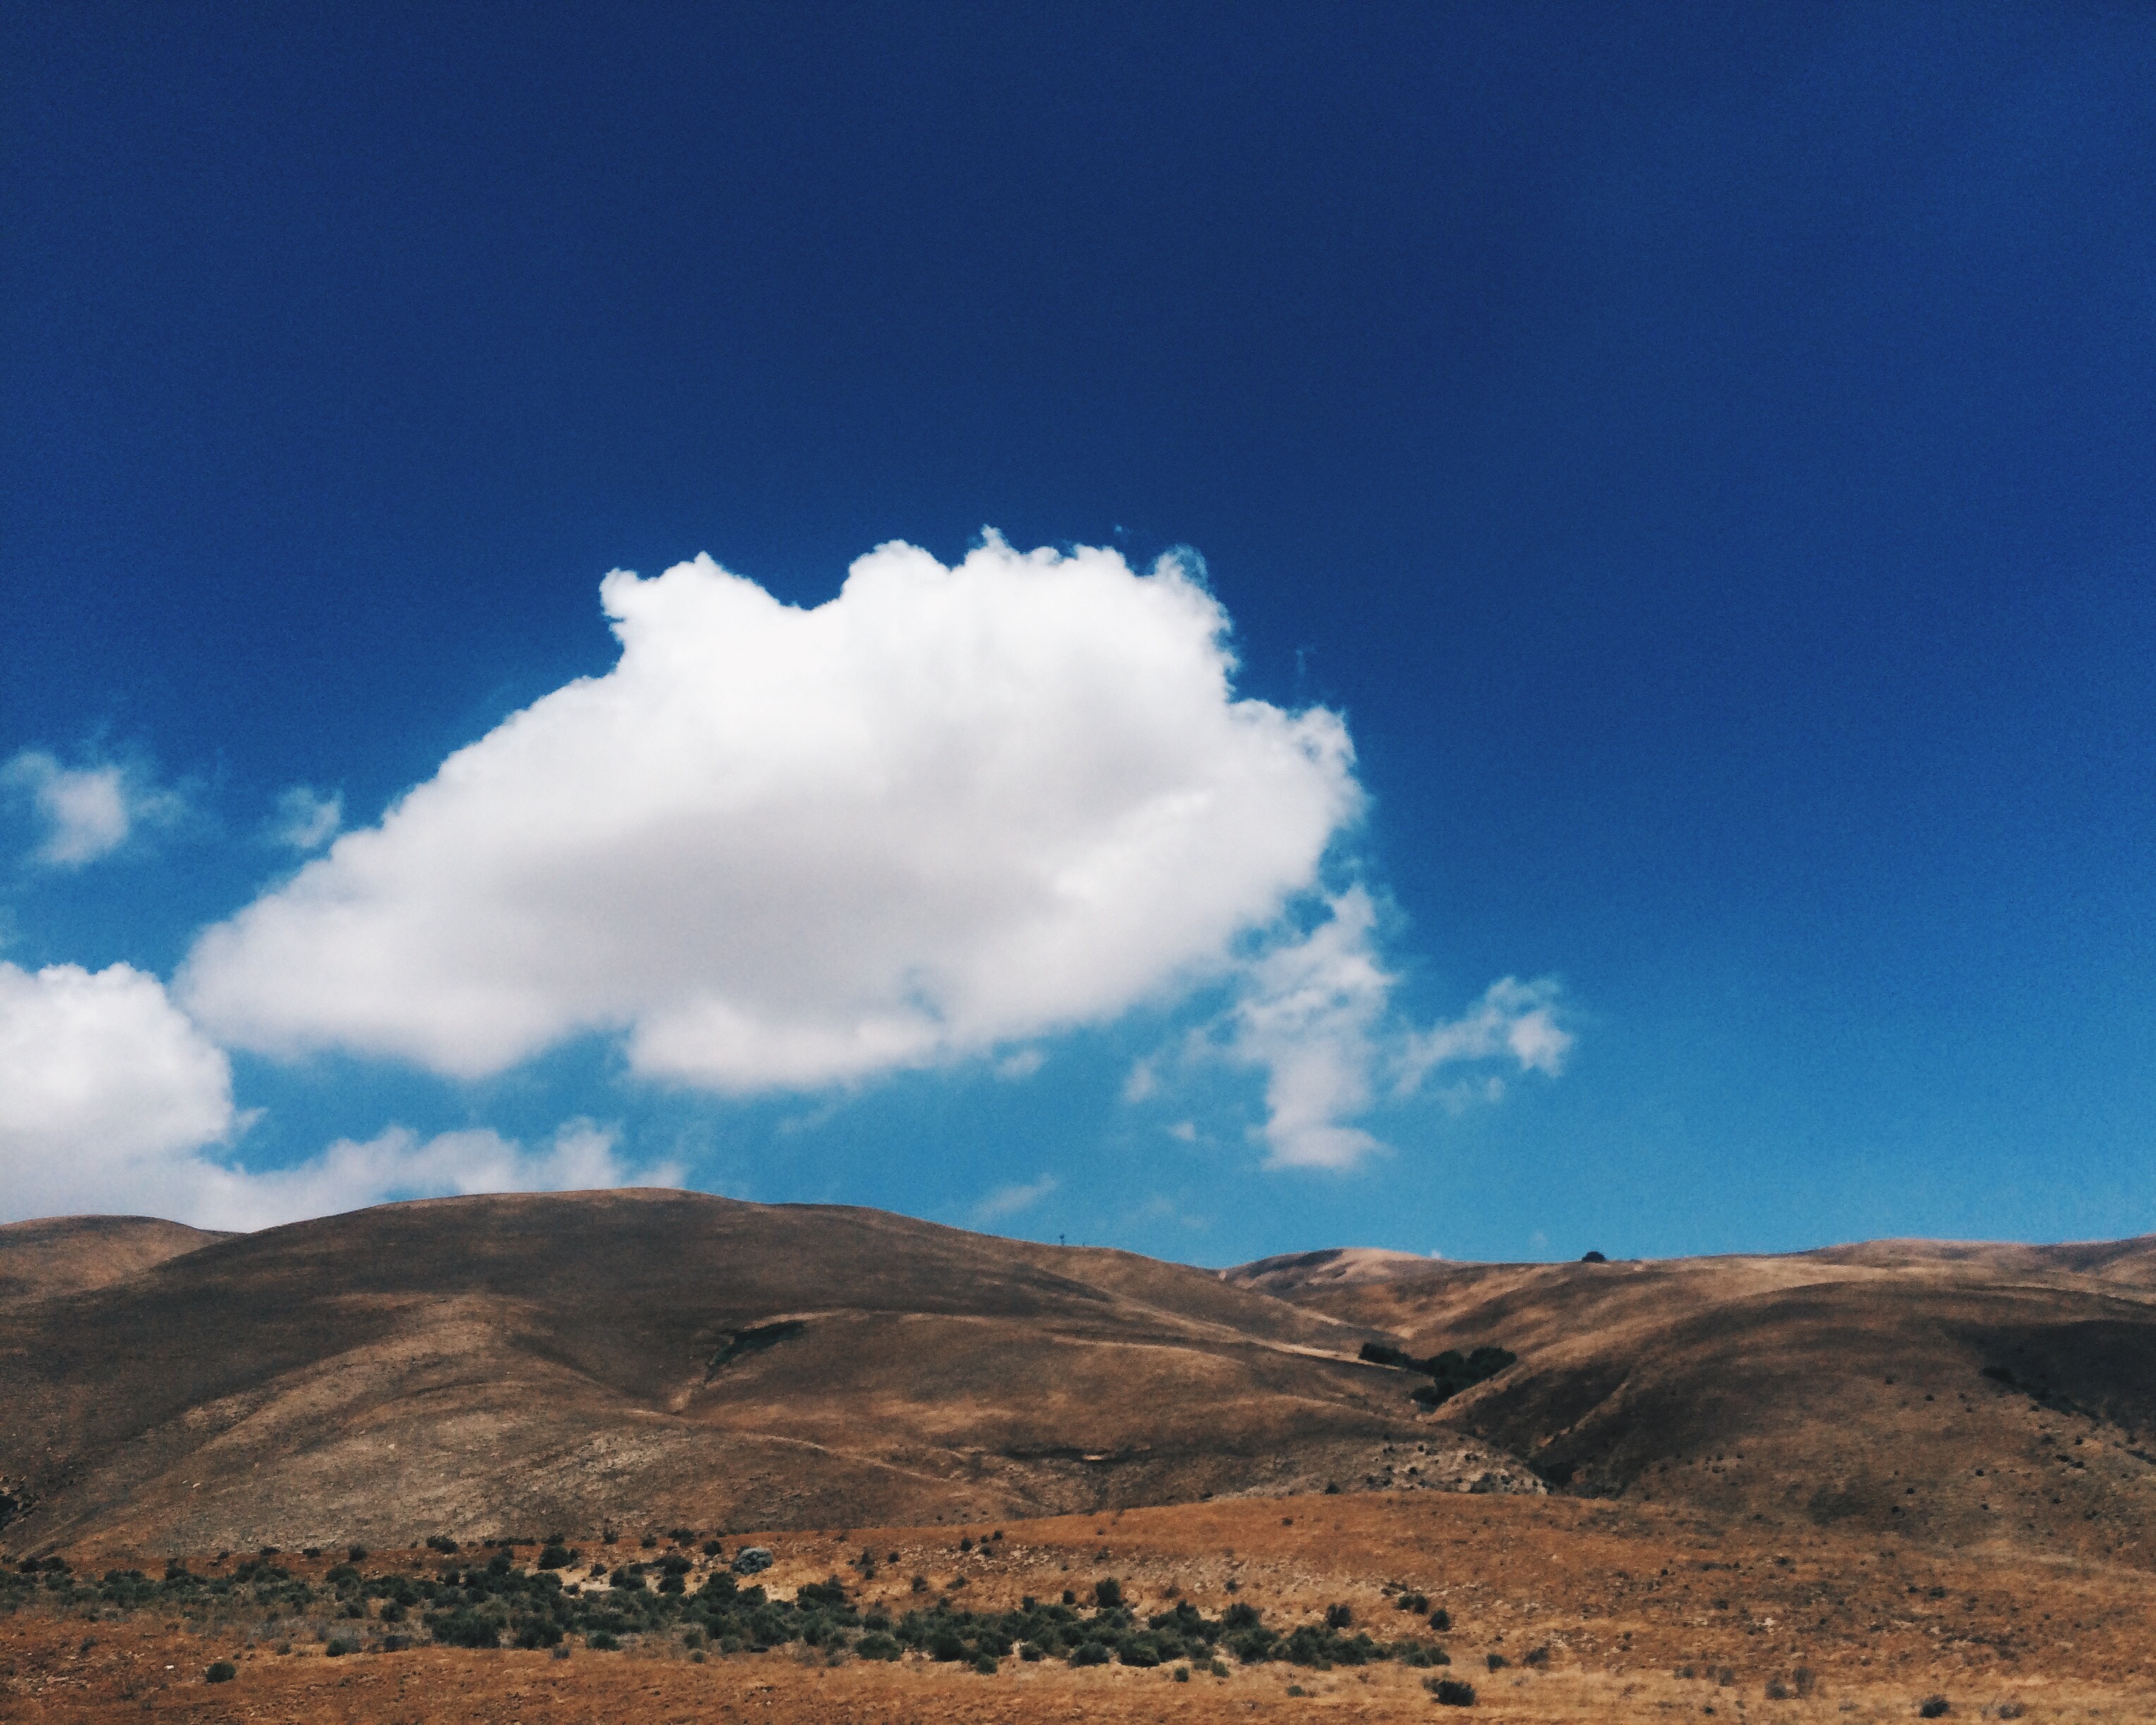
landscape, horizon, mountain, cloud, sky, field, prairie, hill, valley, dusk, plain, grassland, plateau, ecosystem, steppe, landform, meteorological phenomenon, natural environment, geographical feature, mountainous landforms